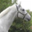
Label: horse